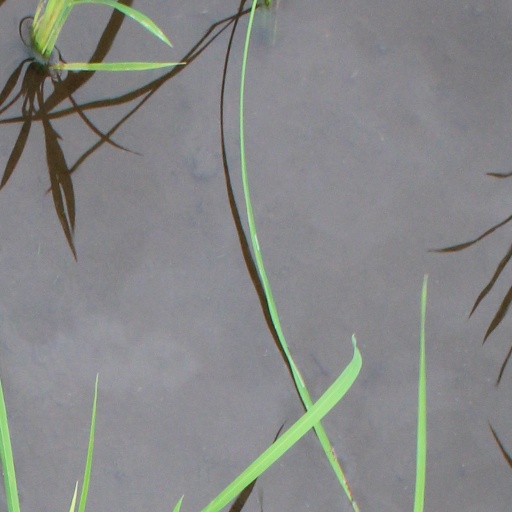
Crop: rice